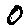
Label: 0